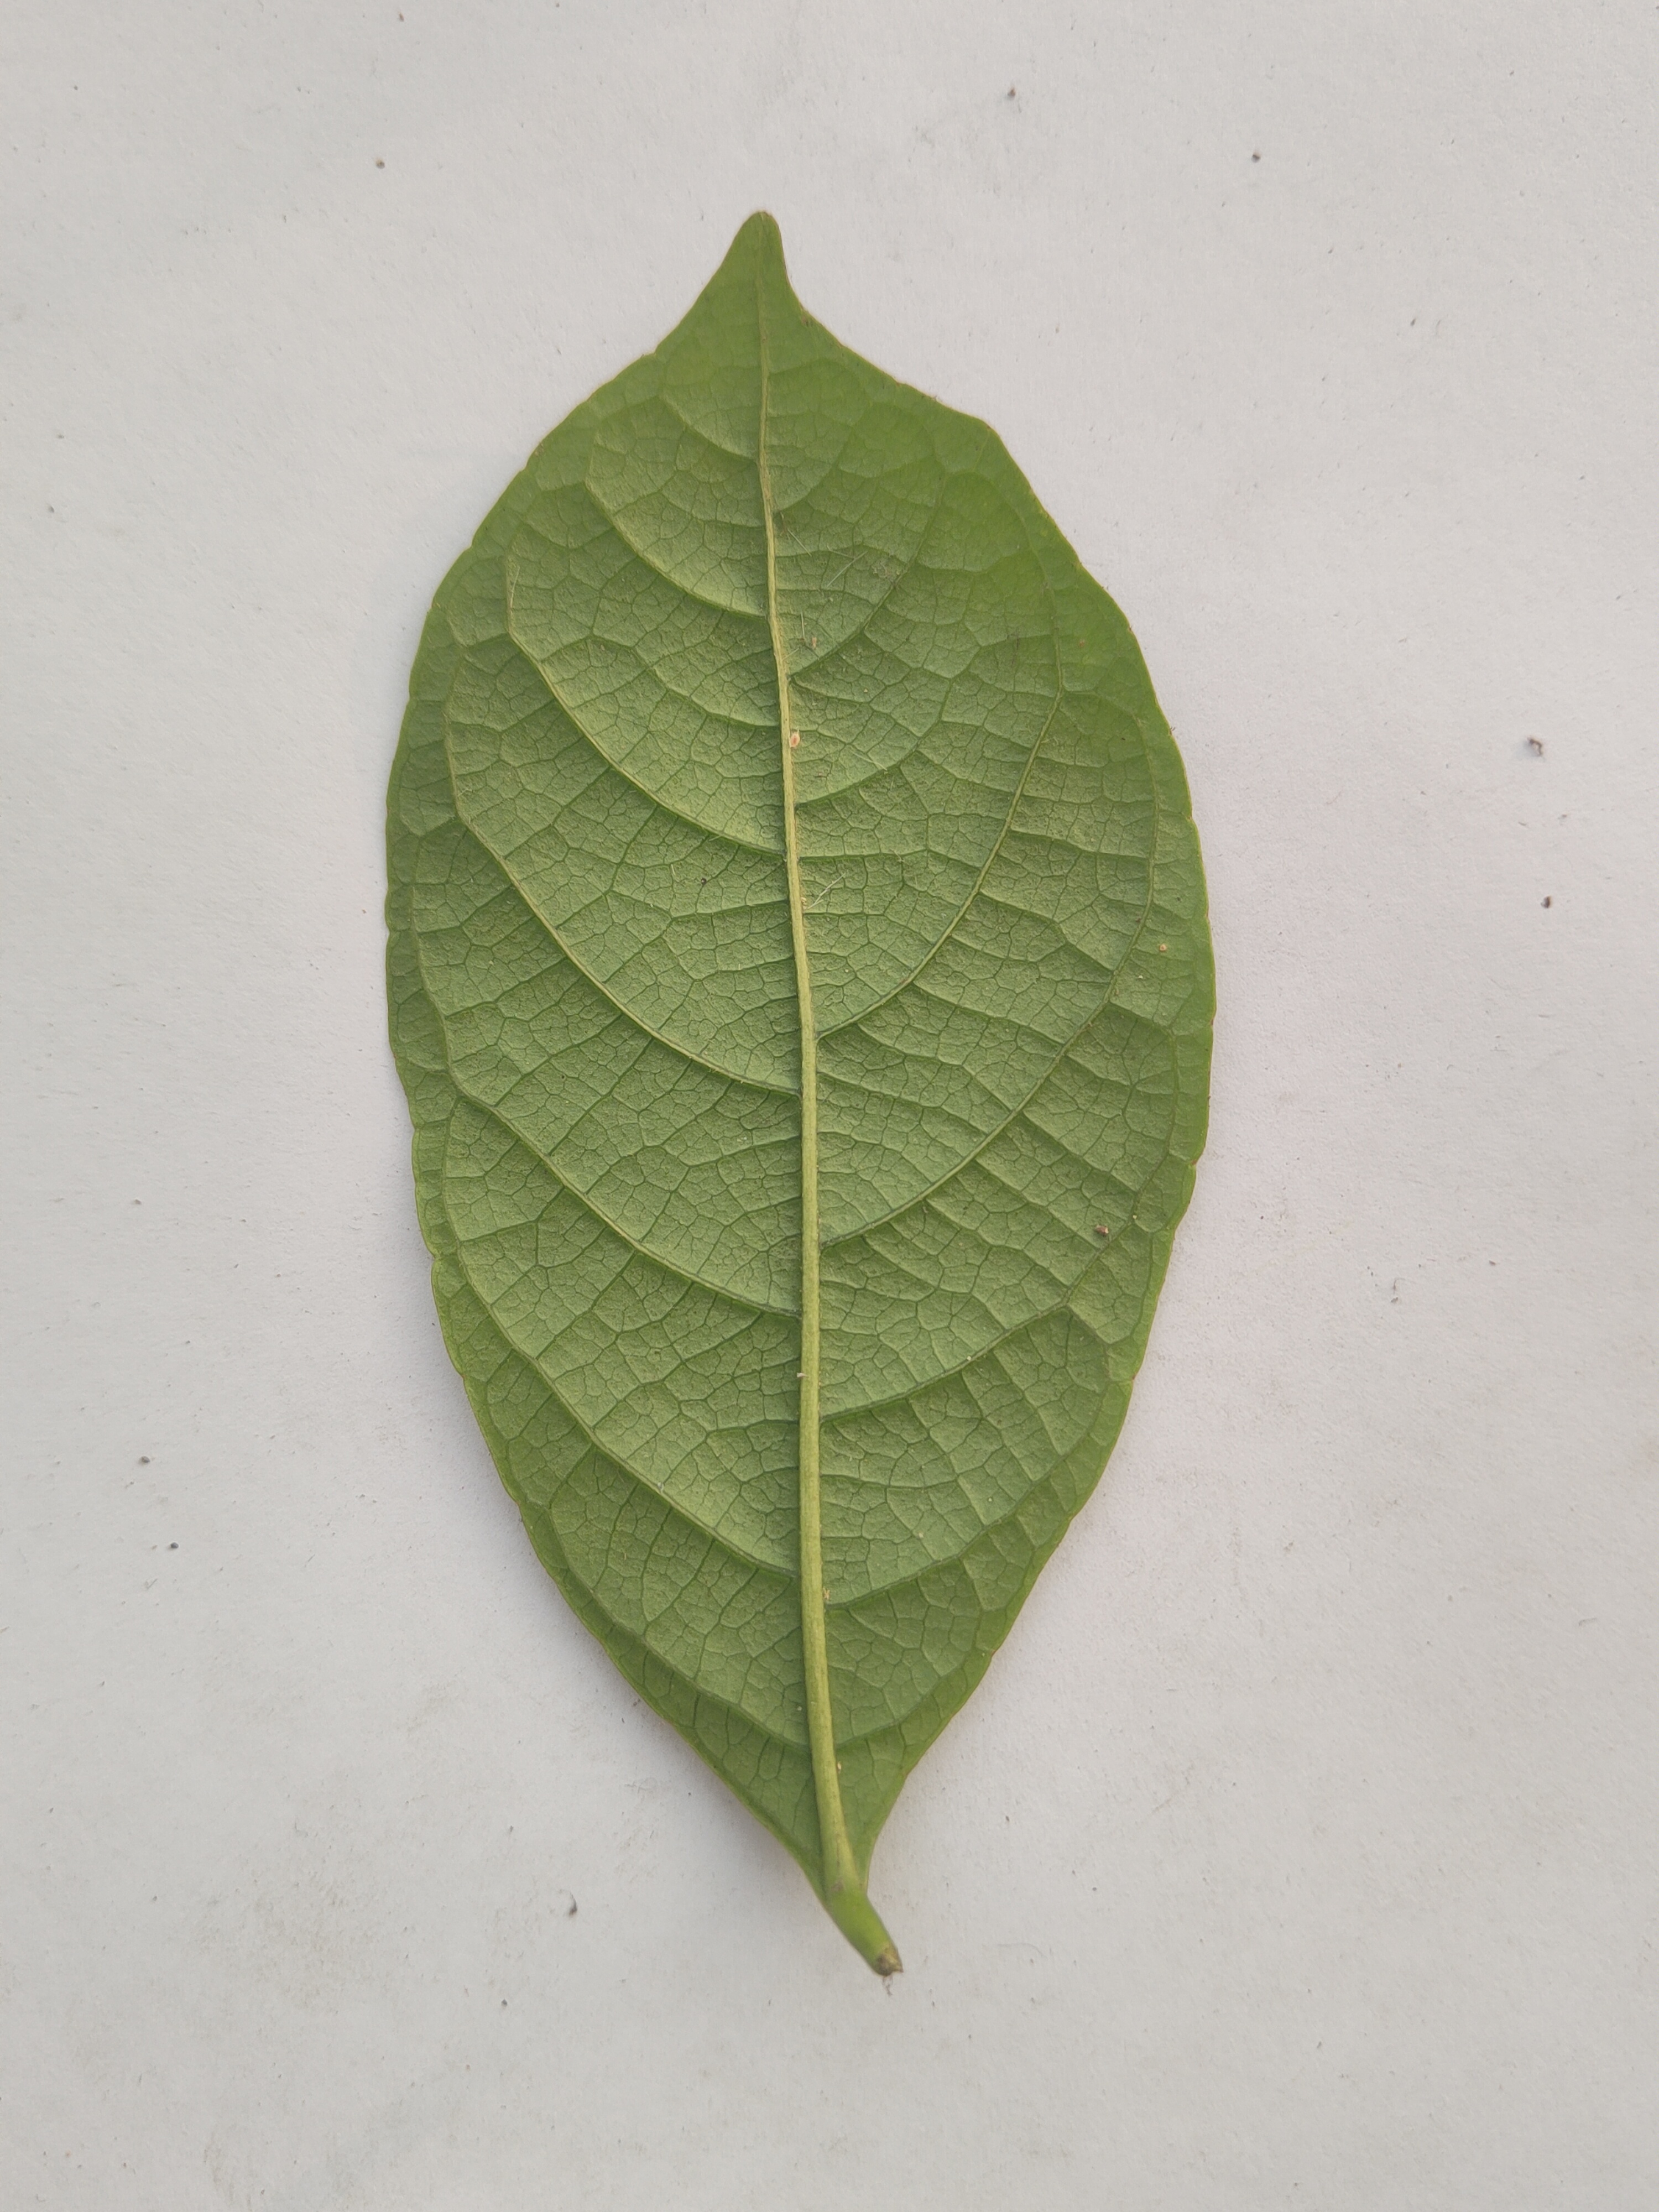
Leaf variety: Lotkon